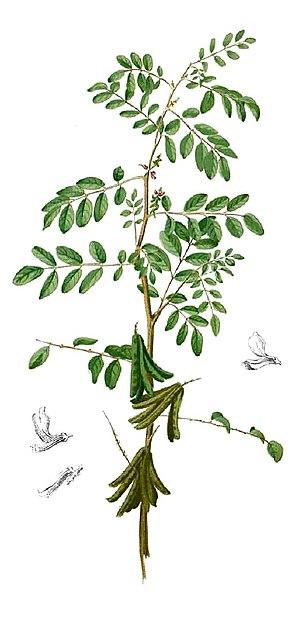
L'indigotier, indigo des teinturiers ou indigo des Indes, est un arbuste des régions chaudes de la famille des Fabacées dont les feuilles sont utilisées pour la préparation de la teinture d'indigo.